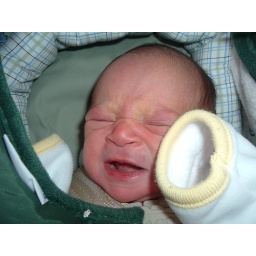
Gabby in her car seat on the way home from the hospital